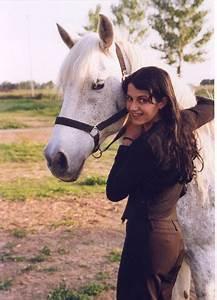
horse